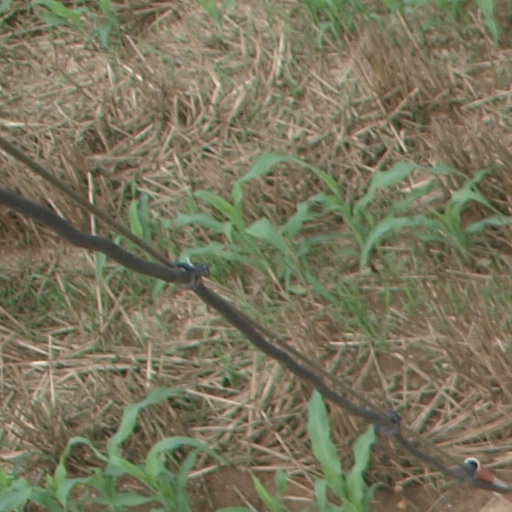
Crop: maize; corn